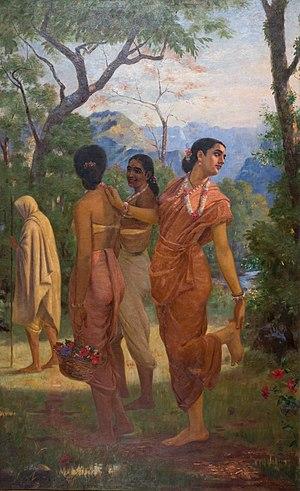
La Reconnaissance de Shâkountalâ est un drame écrit par le poète hindou Kâlidâsa. C'est l'histoire du roi Dushyanta qui rencontra Shâkountalâ pendant une partie de chasse. Ils consommèrent leur relation, mais Dushyanta oublia Shâkountalâ en raison d'une malédiction lancée par Durvasa le sage. De plus, cette œuvre parle de la naissance de Bharata, l'ancêtre de la nation indienne.